Private spaceflight

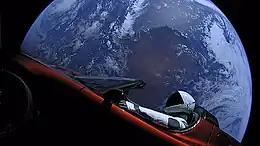
Elon Musk's Tesla Roadster, symbol of the corporate and entrepreneurial "NewSpace"

Some have speculated on the profitability of mining metal from asteroids. According to some estimates, a one kilometer-diameter asteroid would contain 30 million tons of nickel, 1.5 million tons of metal cobalt and 7,500tons of platinum; the platinum alone would have a value of more than $150 billion at 2008 terrestrial prices.